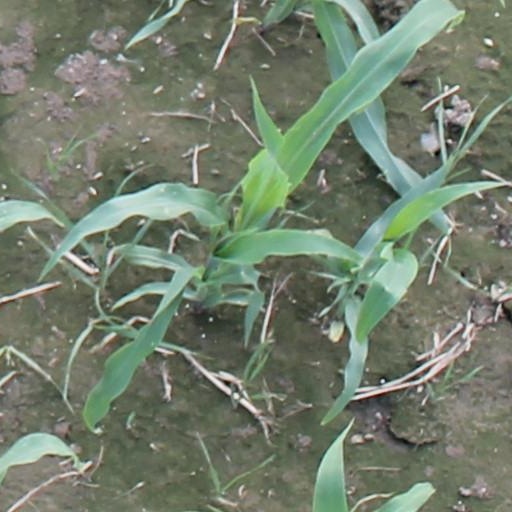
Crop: maize; corn